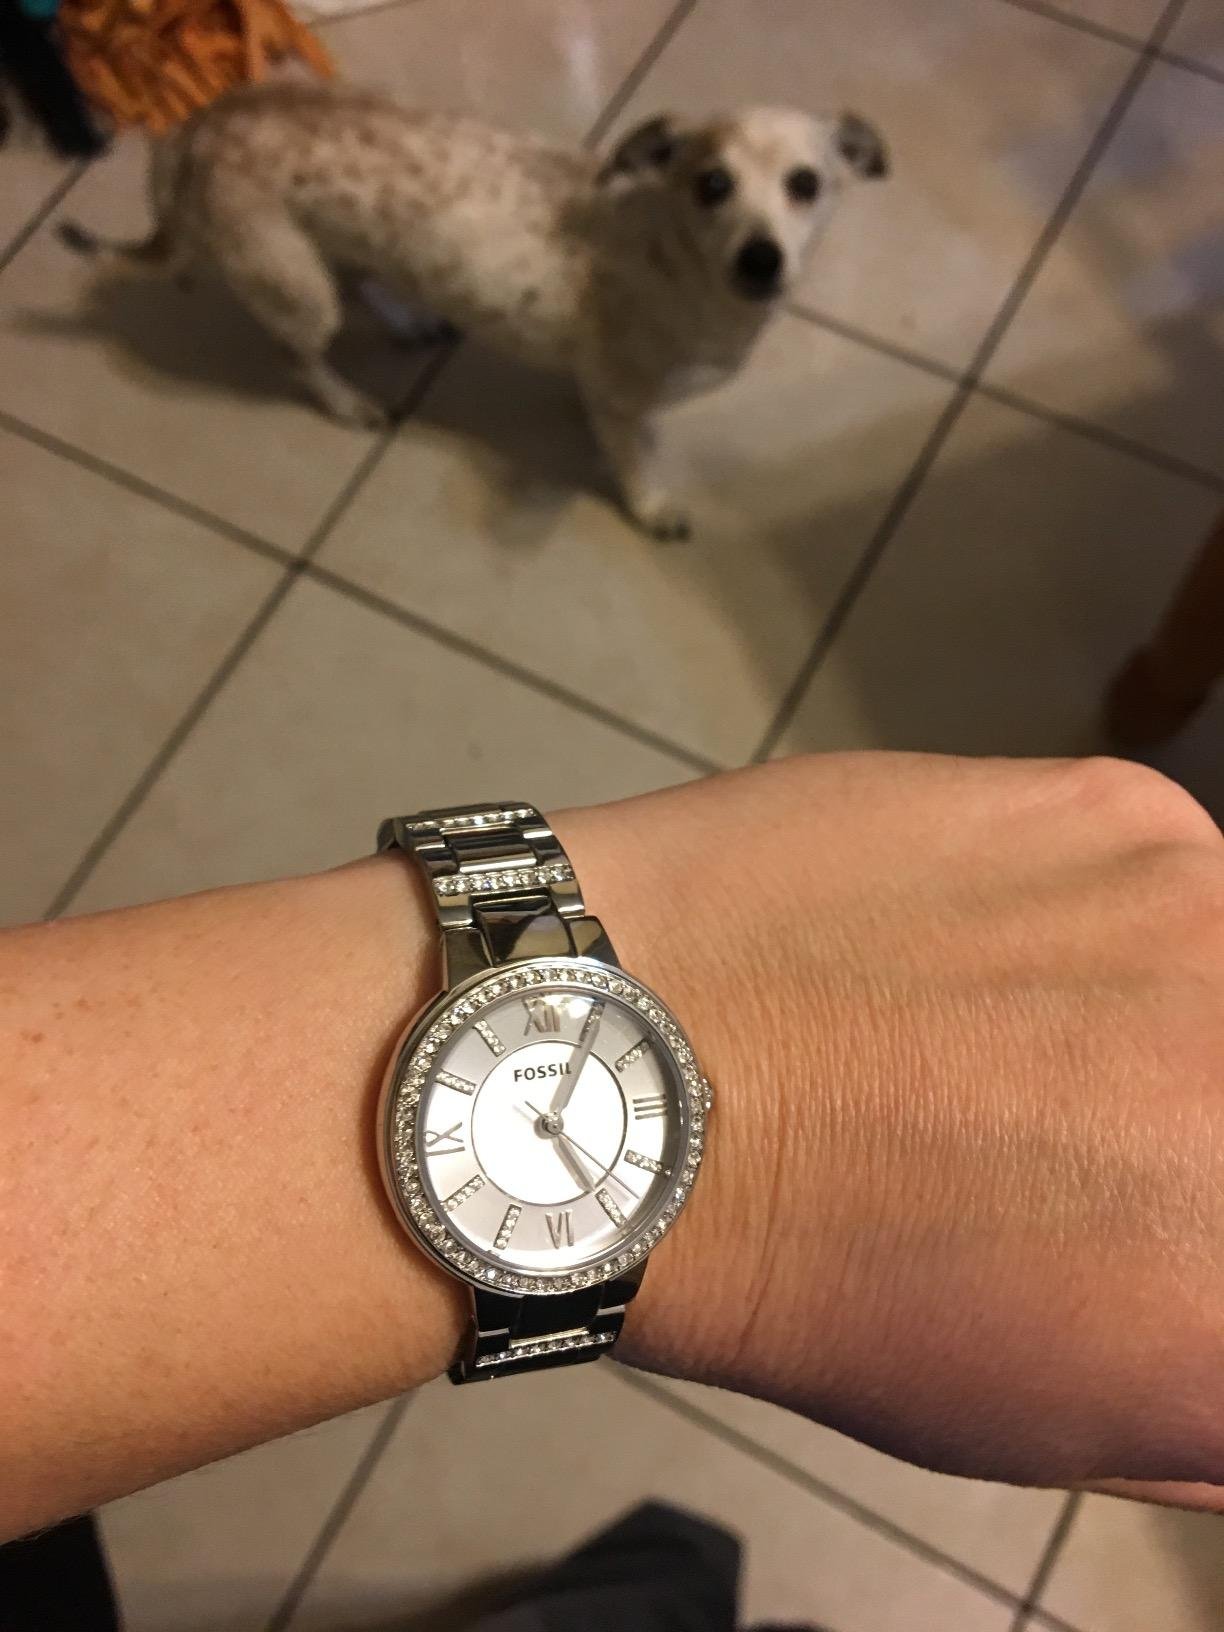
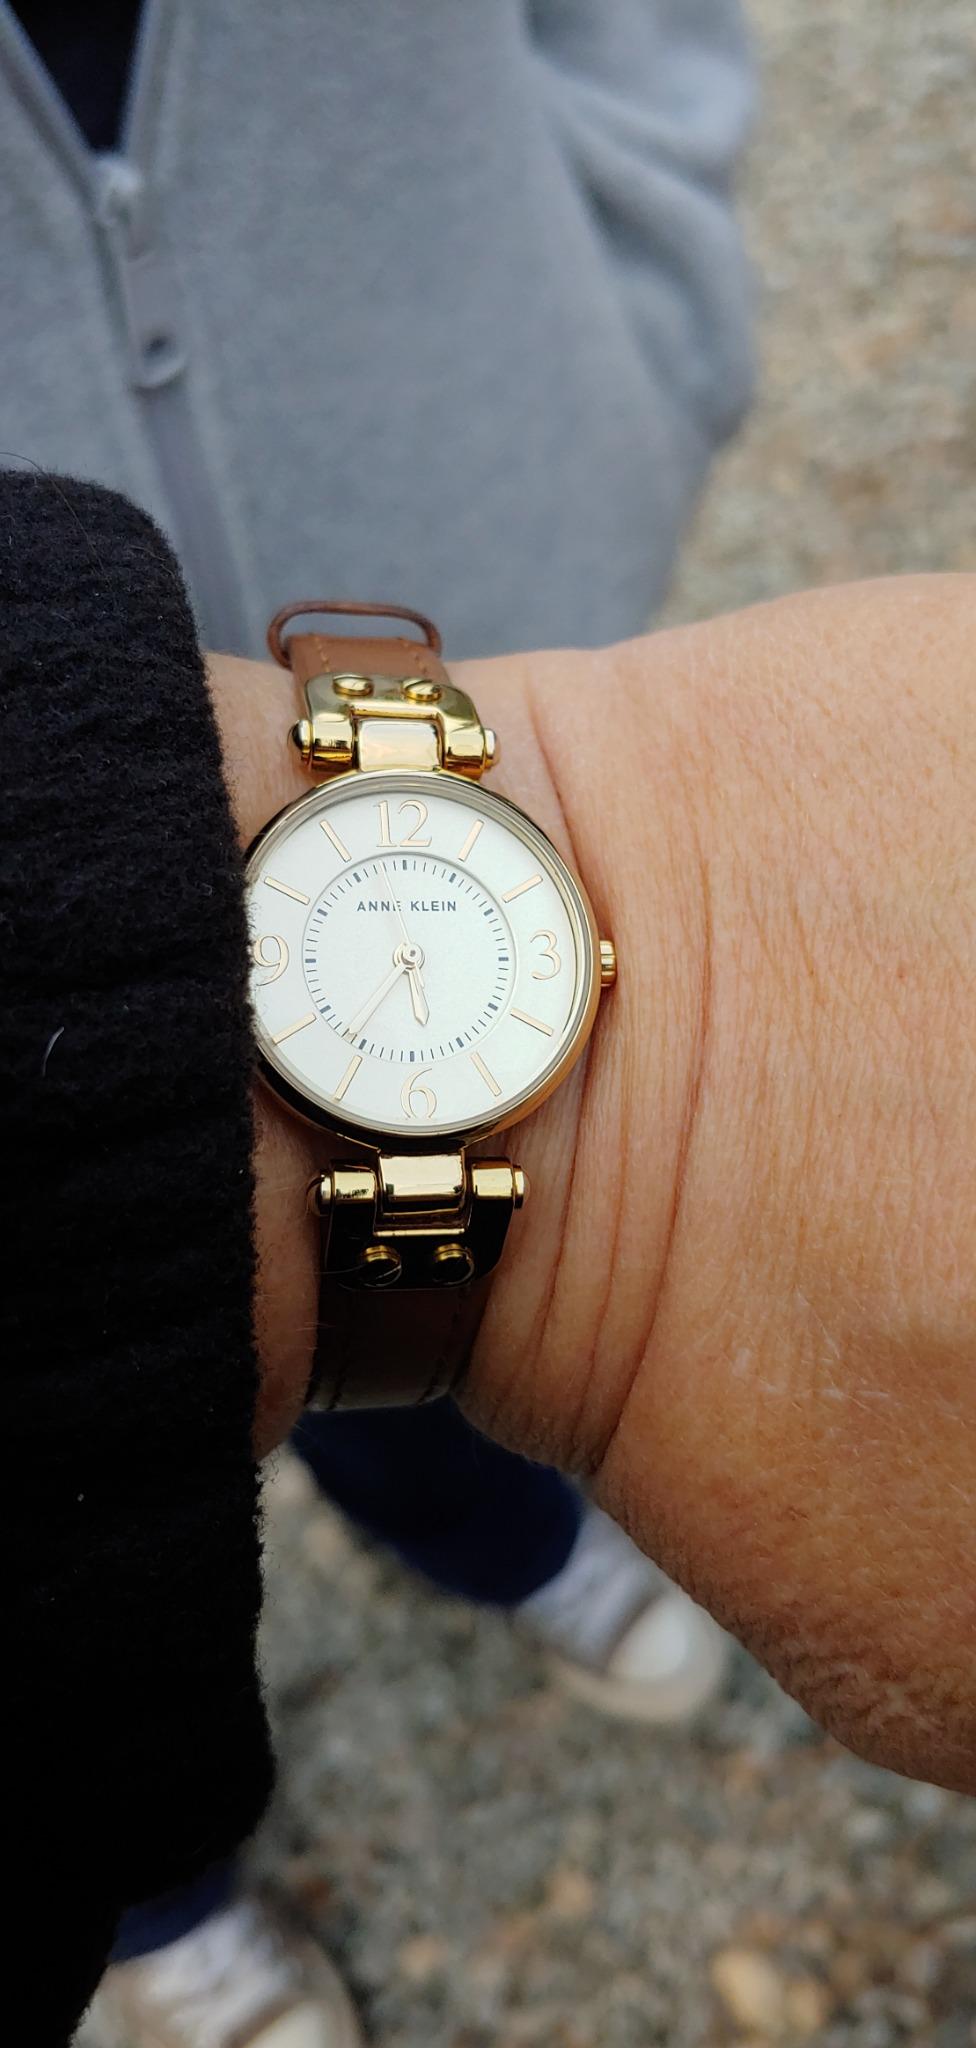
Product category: accessories_watch
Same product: no